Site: brandenburg
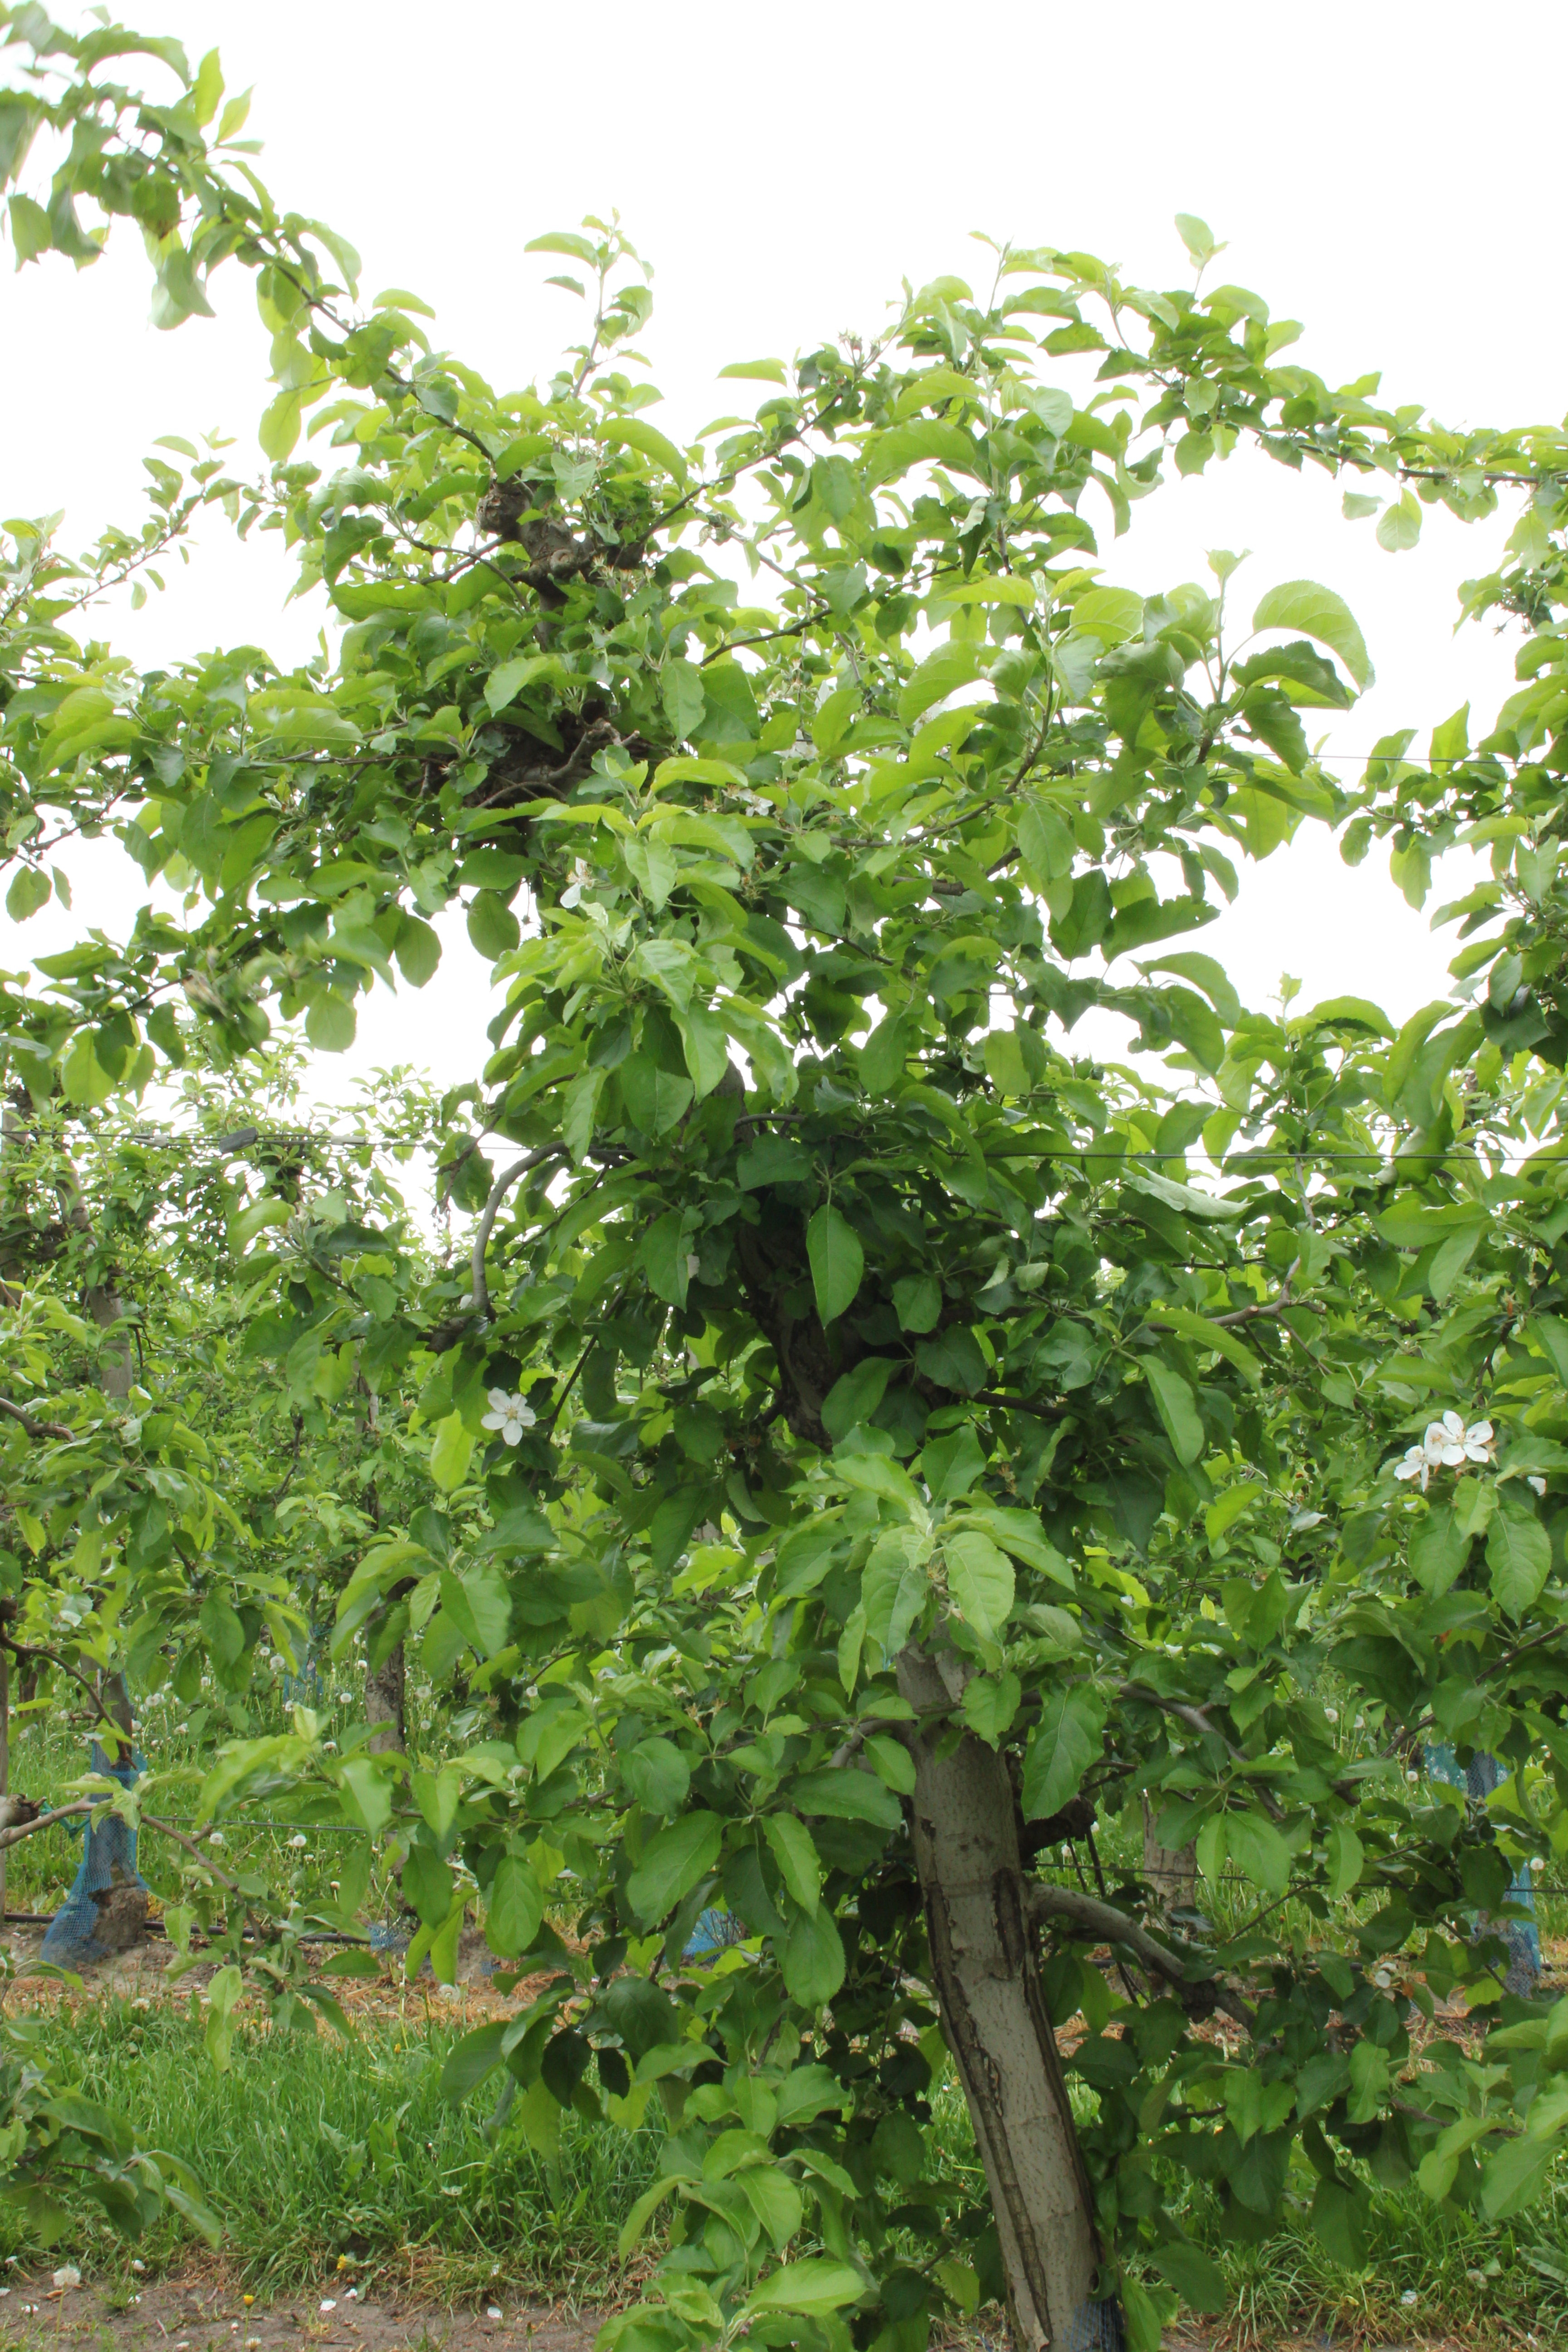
Growth stage (BBCH 67): Flowering